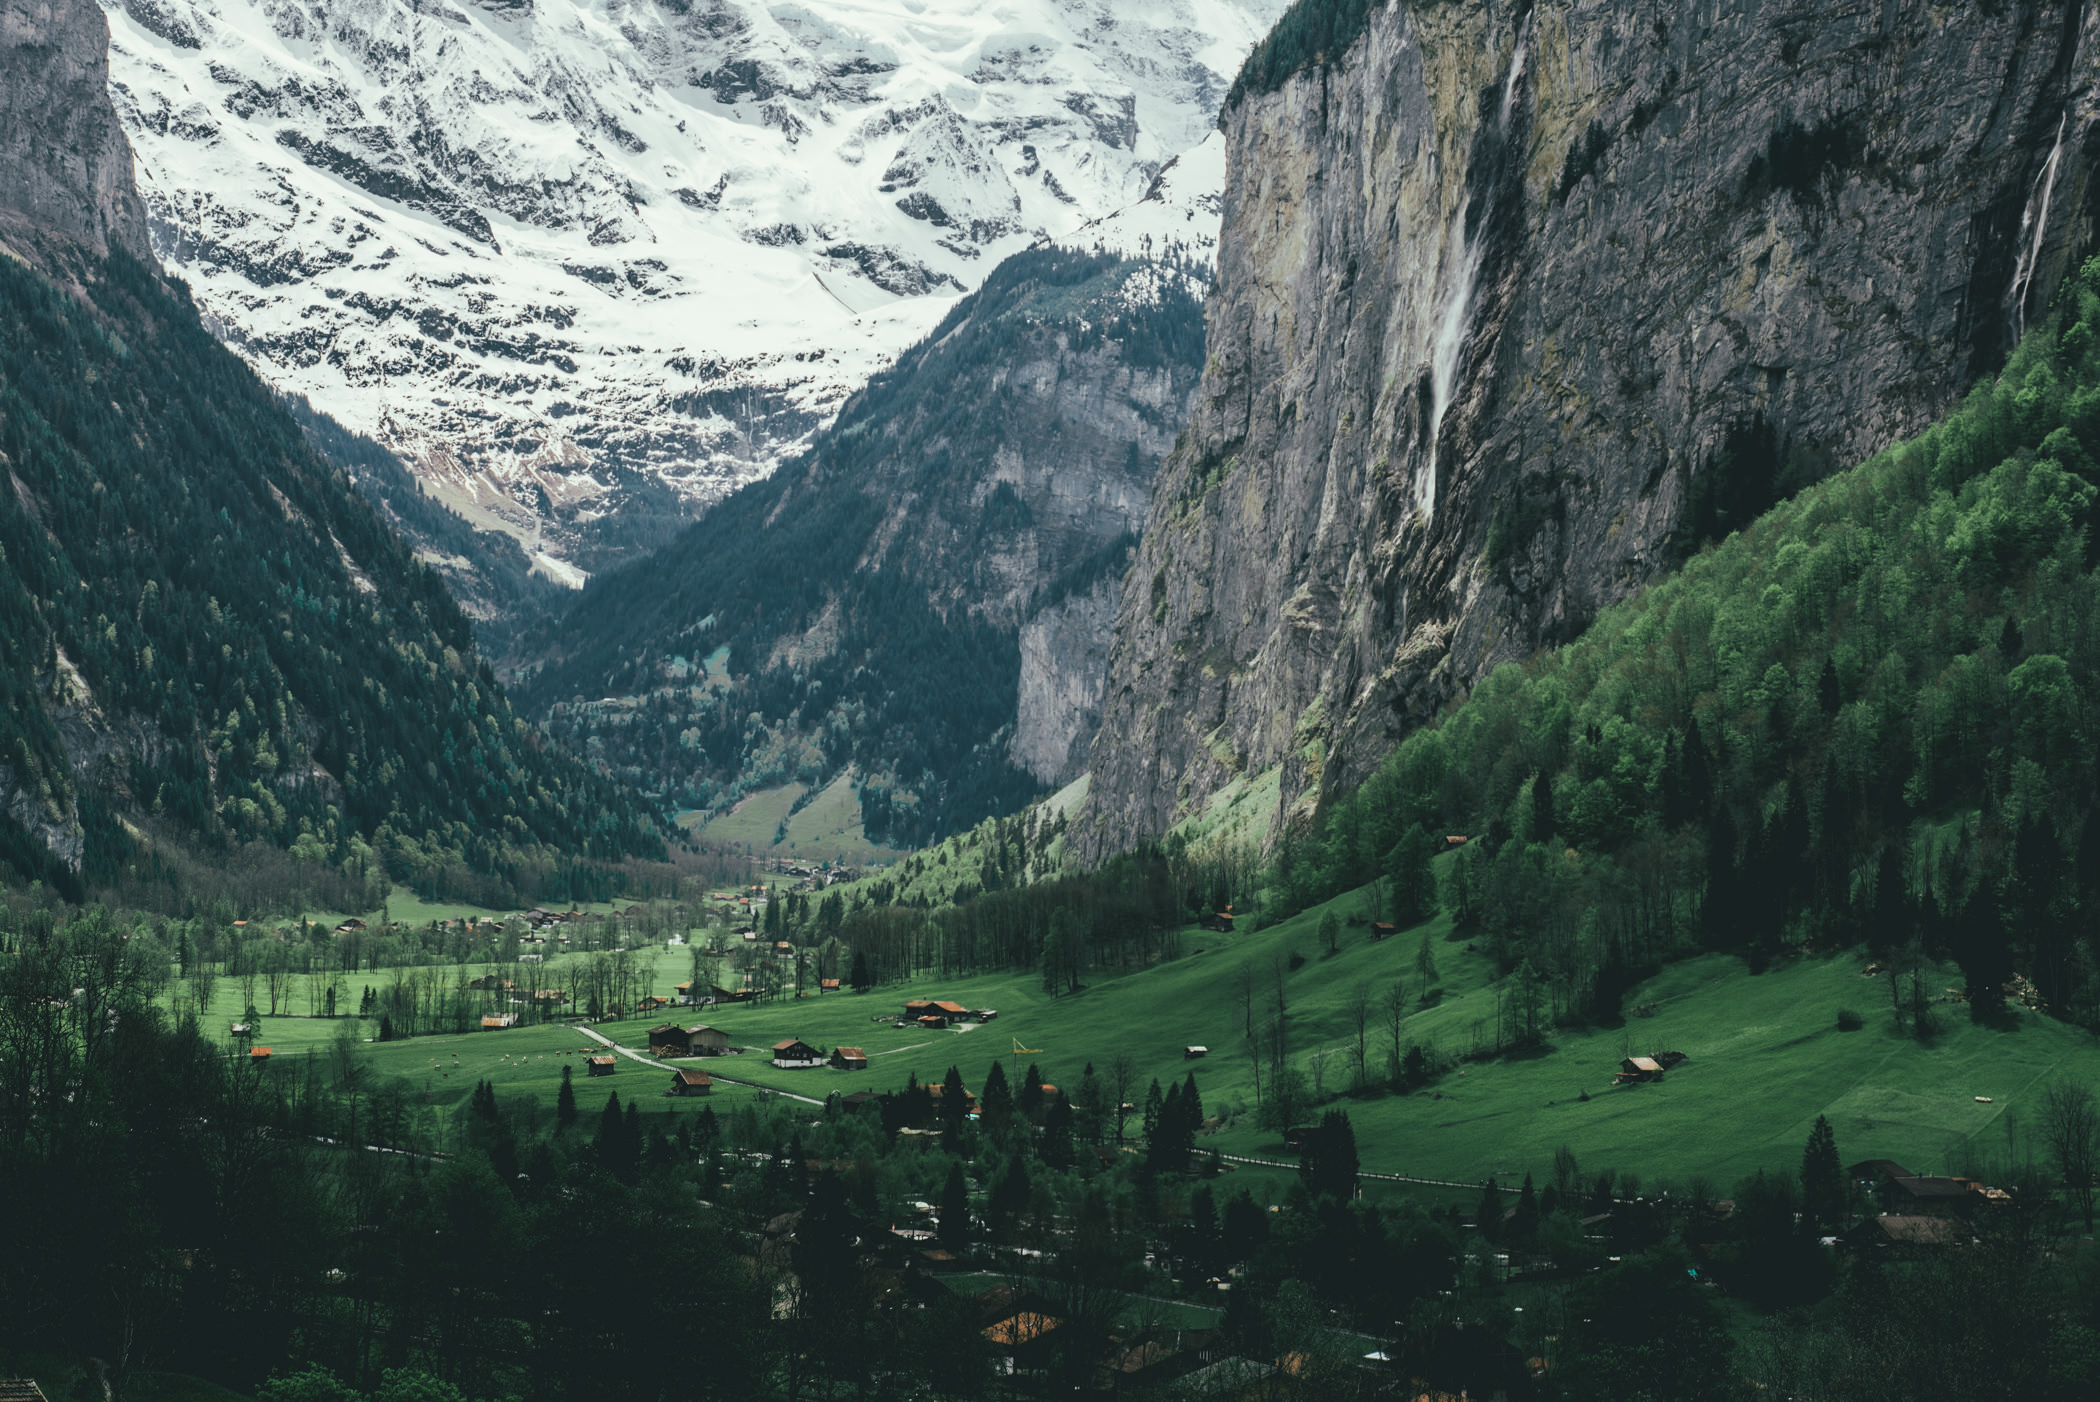
mountainous landforms, mountain, natural landscape, nature, highland, valley, wilderness, mountain range, nature reserve, hill station, alps, national park, mount scenery, grass, tree, terrain, fjord, fell, landscape, geology, geological phenomenon, watercourse, mountain pass, plant, ravine, hill, rock, wadi, massif